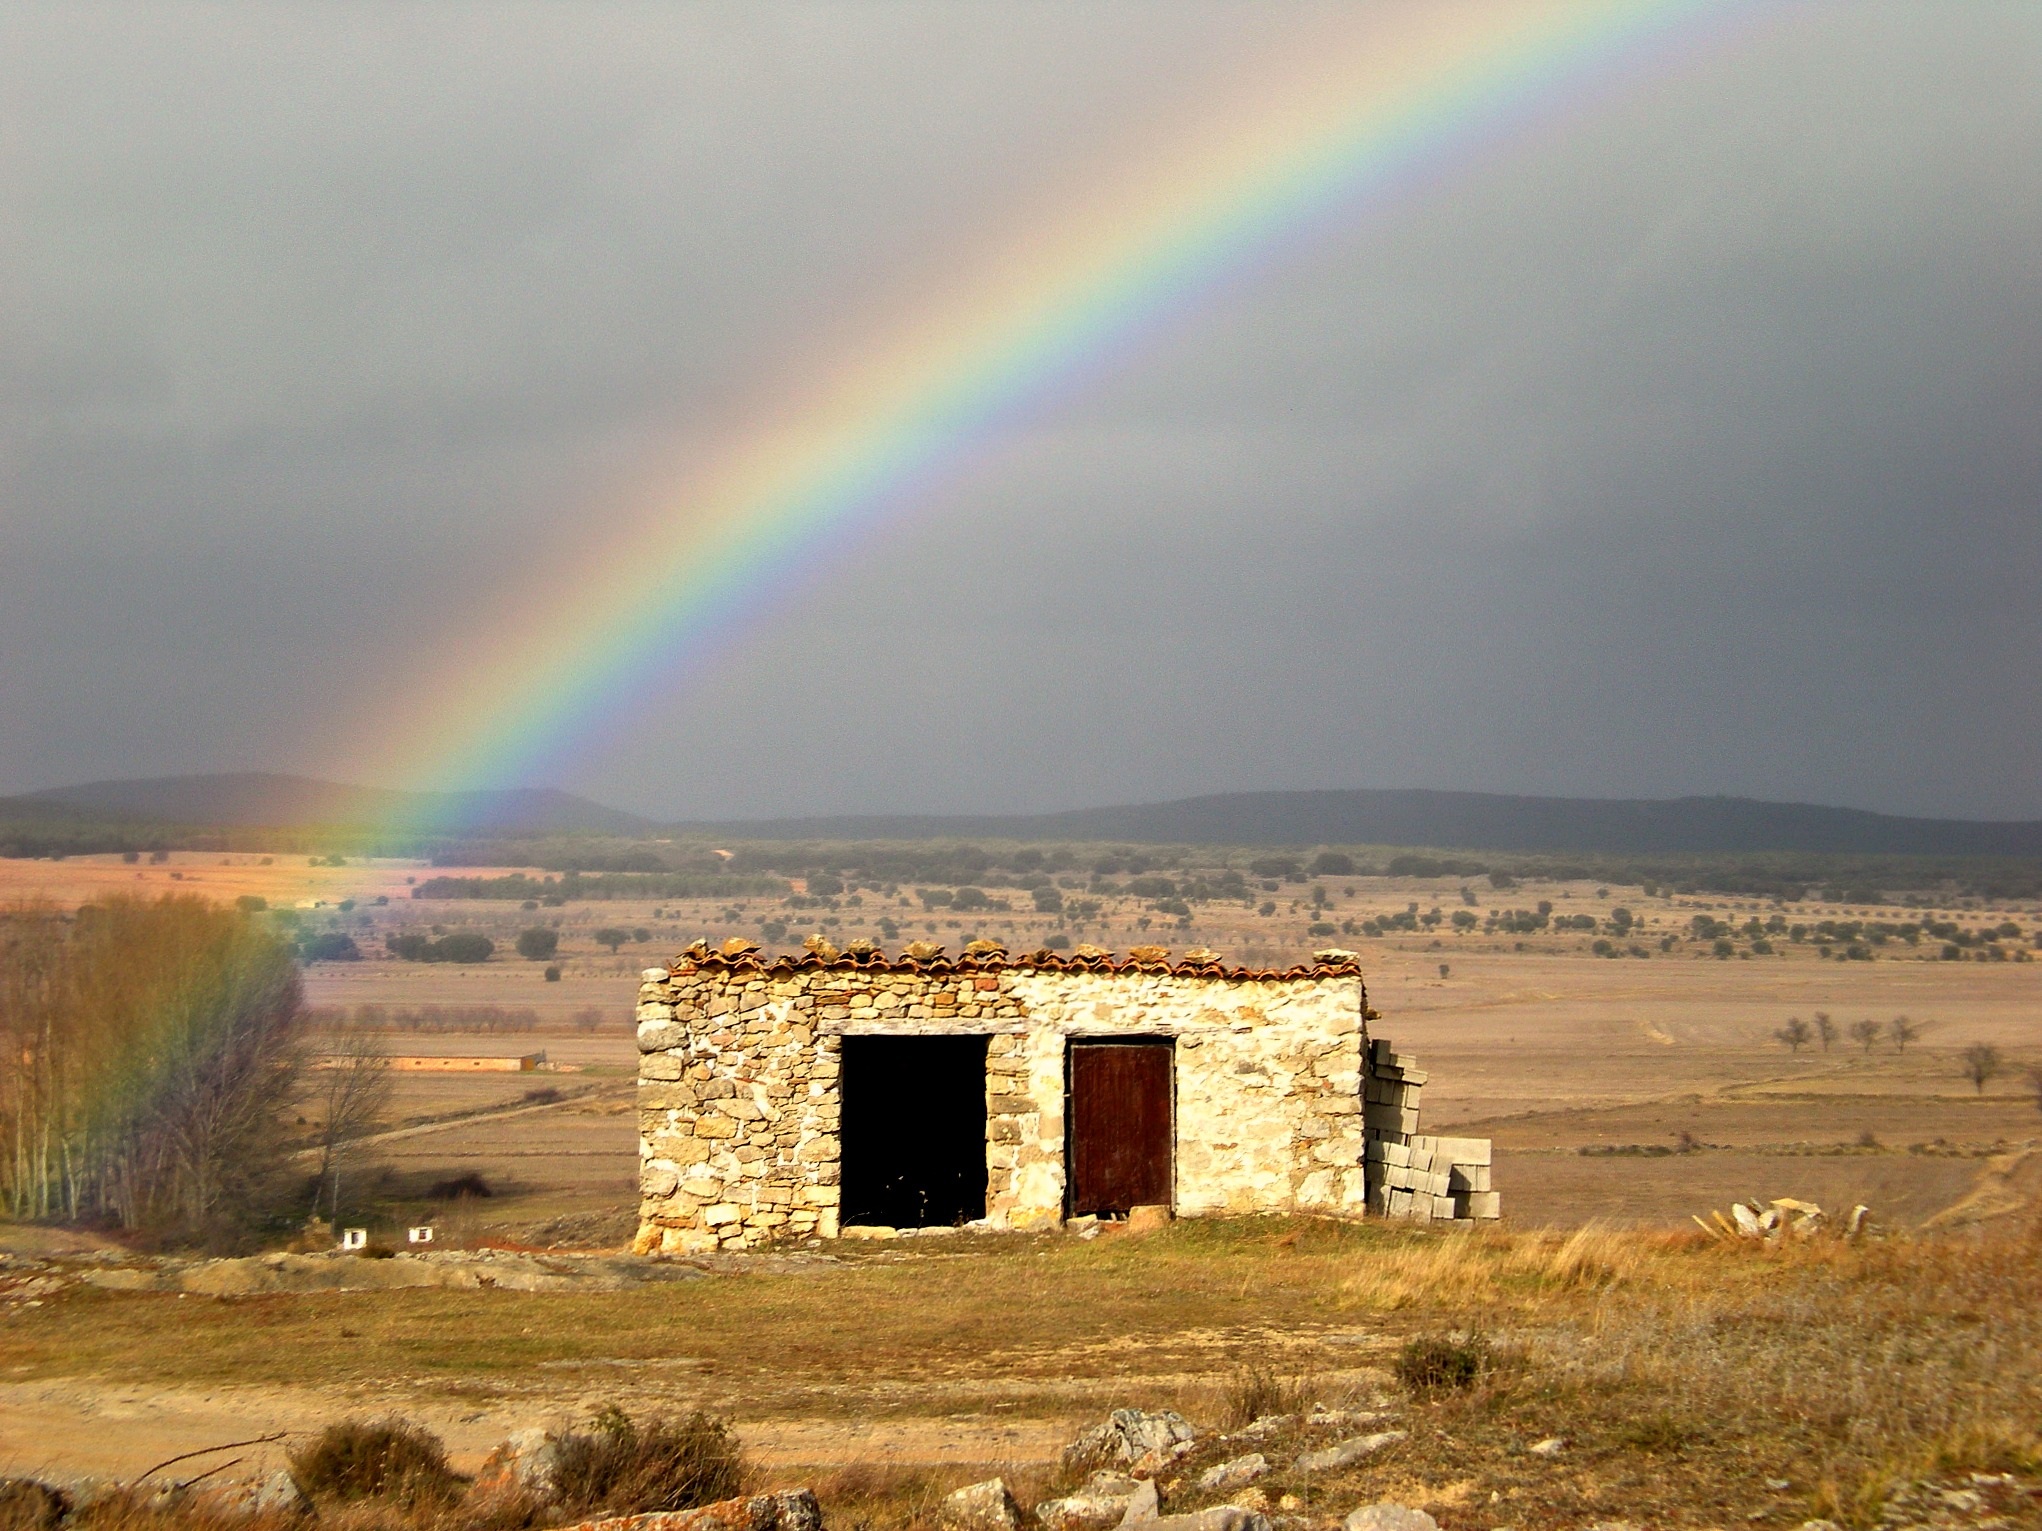
landscape, nature, light, cloud, sky, field, prairie, countryside, building, travel, hut, europe, arch, mediterranean, scenic, natural, scenery, ruin, tourism, brick, plain, shepherd, clouds, spain, rainbow, scene, european, spanish, iberian, multicolor, rural area, meteorological phenomenon